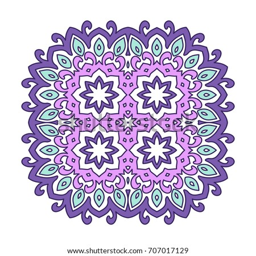
decorative round element for creating an ornament .